Zenno Rob Roy

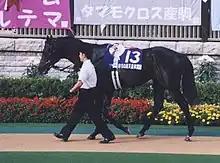
Zenno Rob Roy in 2004

(27 March 2000 – 2 September 2022) was a Japanese Thoroughbred racehorse and active sire. In a racing career which lasted from February 2003 until December 2005, he ran twenty times, winning seven races and being placed on ten further occasions. As a three-year-old in 2003, he won two Group races and finished second in the Tokyo Yushun (Japanese Derby). His greatest success came as a four-year-old the following year when he was named Japanese Horse of the Year after winning the three all-aged Group One races which comprise Japan's Autumn Triple Crown: the Autumn Tenno Sho, the Japan Cup, and the Arima Kinen. In 2005, he failed to win but was placed in the International Stakes in Britain as well as in the Tenno Sho and Japan Cup. He was then retired to stud where he had success as a sire of winners.